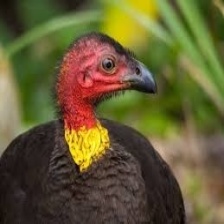
Species: BUSH TURKEY
Scientific name: ALECTURA LATHAMI